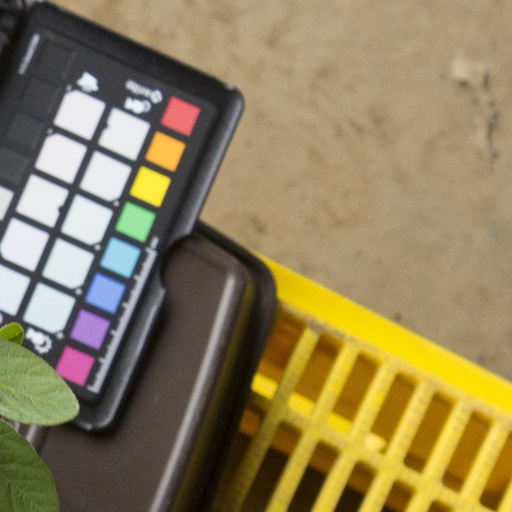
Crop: soybean